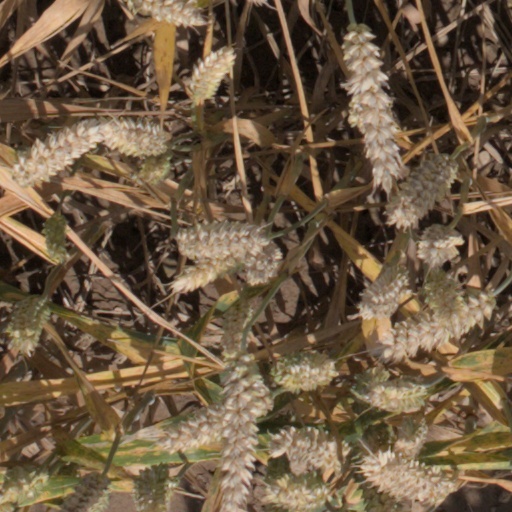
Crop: wheat